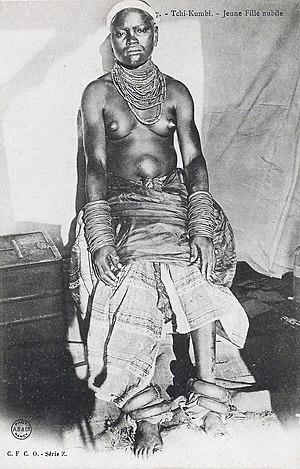
Tchi-Kumbi. Jeune fille nubile. C.F.C.O., série Z Phot. A.B. &amp
Les Vili forment un peuple bantou d'Afrique centrale, établi au sud-ouest du Gabon, en République du Congo, en Angola et en République démocratique du Congo. En République du Congo ils sont présents dans deux départements, Kouilou et Pointe Noire, et également nombreux dans Brazzaville. C'est un sous-groupe des Kongos.
Frédéric Trigo Piula ou Trigo Piula né à Pointe-Noire le 5 août 1953, est un peintre, sculpteur, graveur, dessinateur et écrivain de la République du Congo. Il fait partie des figures montantes du paysage artistique congolais sur la scène internationale.
Le Tchikumbi ou Tchikoumbi en langue vili, ou encore Kikumbi en langue yombe est un rite ancestral d'initiation et de fécondité, marquant le passage de la jeune fille, de l'enfance à l'âge nubile. Ce rituel pratiqué à l'origine par tous les peuples de la branche nord du Royaume du Kongo, ne l'est plus que par les Vili de la république du Congo, les yombe des deux Congo et les Woyo du Cabinda.